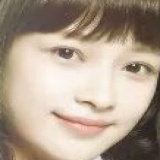
diễn viên Tôn Di